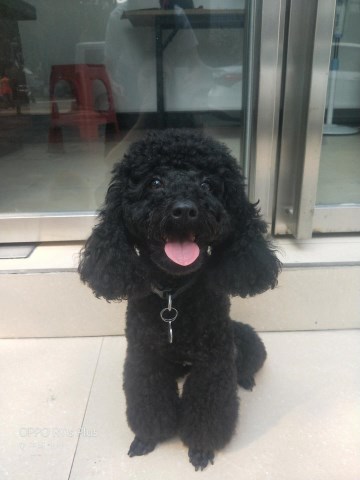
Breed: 2925-n000114-toy_poodle